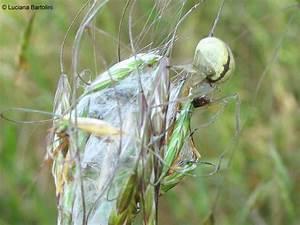
spider